Essad Toptani

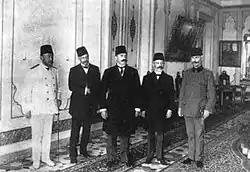
Delegation of the Ottoman Parliament to Sultan Abdul Hamid II. Left to right: Rear Admiral Arif Hikmet Pasha, Emanuel Karasu Efendi, Essad Pasha Toptani, Aram Efendi and Colonel Galip Bey (Pasiner), April 1909.

Essad Toptani was born in 1863 in Tirana, Ottoman Empire (modern Republic of Albania), the son of Ali Toptani and Vasfije Alizoti. He was a member of the Toptani family, a prominent landowning Albanian noble family who helped found the current city of Tirana. From his mother's side of the family, he was first cousins with Aqif Pasha Biçakçiu as both their mothers were sisters. During Ottoman rule, Toptani served as a kaymakam and had command of the gendarmerie in Tirana. In 1908 Janina, he joined the Young Turks and the Ottoman parliament. In the aftermath of the 31 March incident, on 27 April 1909 four CUP members went to inform Sultan Abdul Hamid II of his dethronement, with Toptani being the main messenger saying "the nation has deposed you". As a result, the focus of the sultan's rage was toward Toptani whom Abdul Hamid II felt had betrayed him. The sultan referred to him as a "wicked man", given that the extended Toptani family had benefited from royal patronage in gaining privileges and key positions in the Ottoman government.